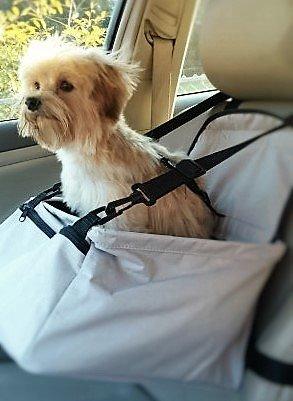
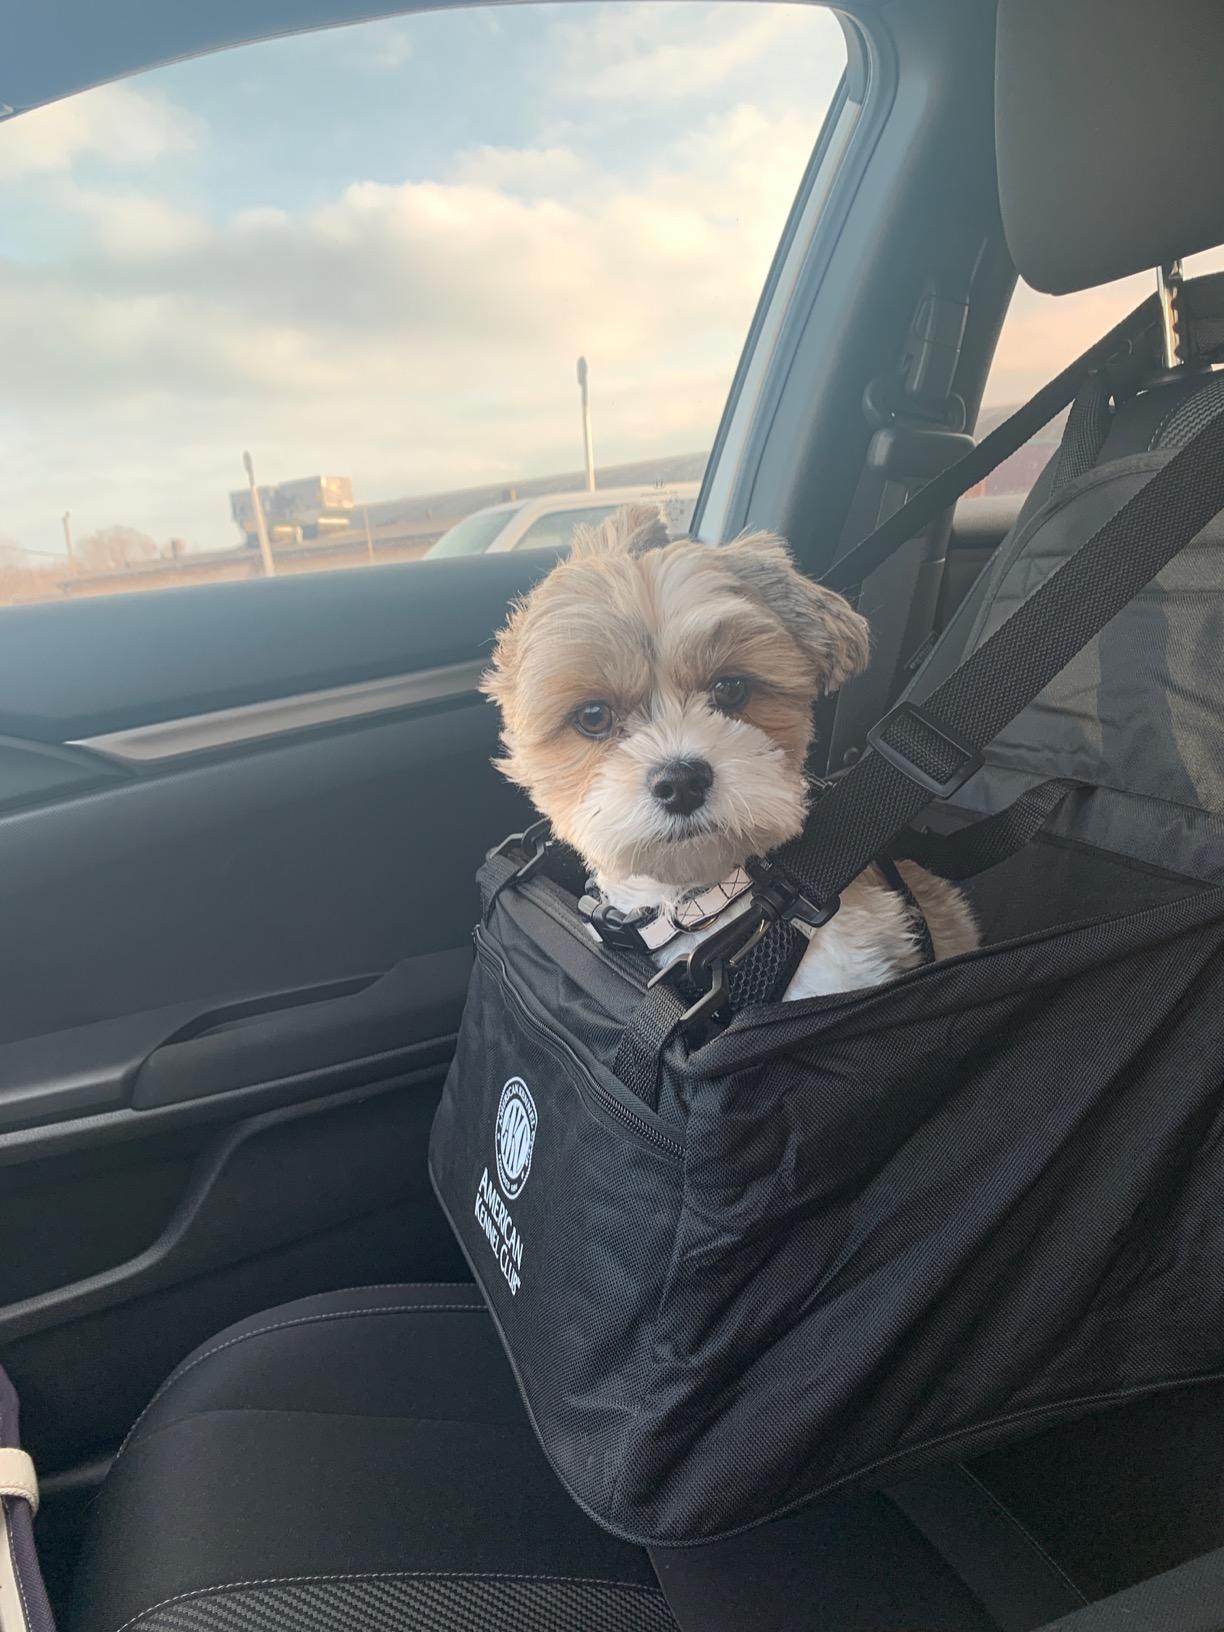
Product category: items_kennel
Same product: no